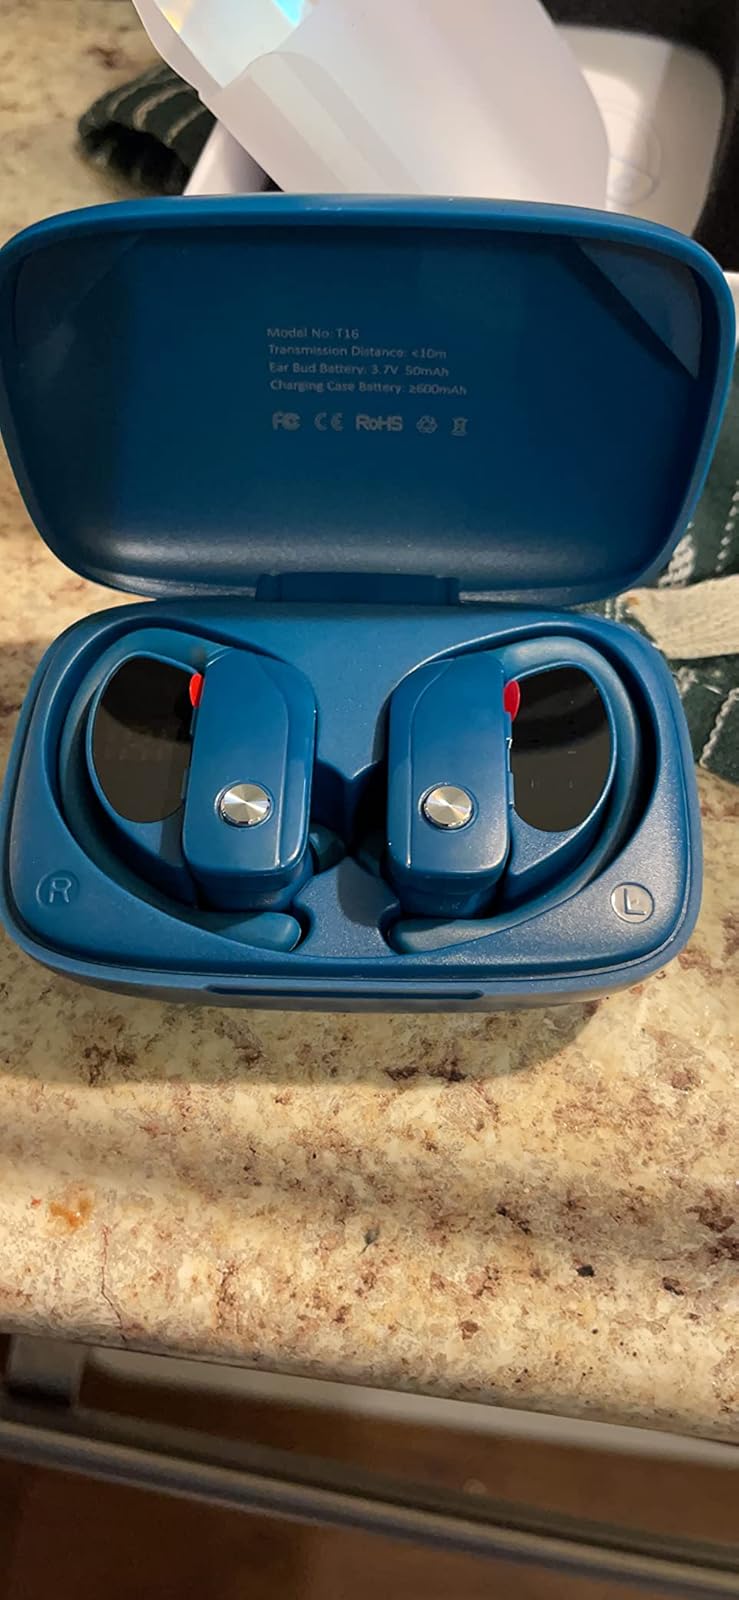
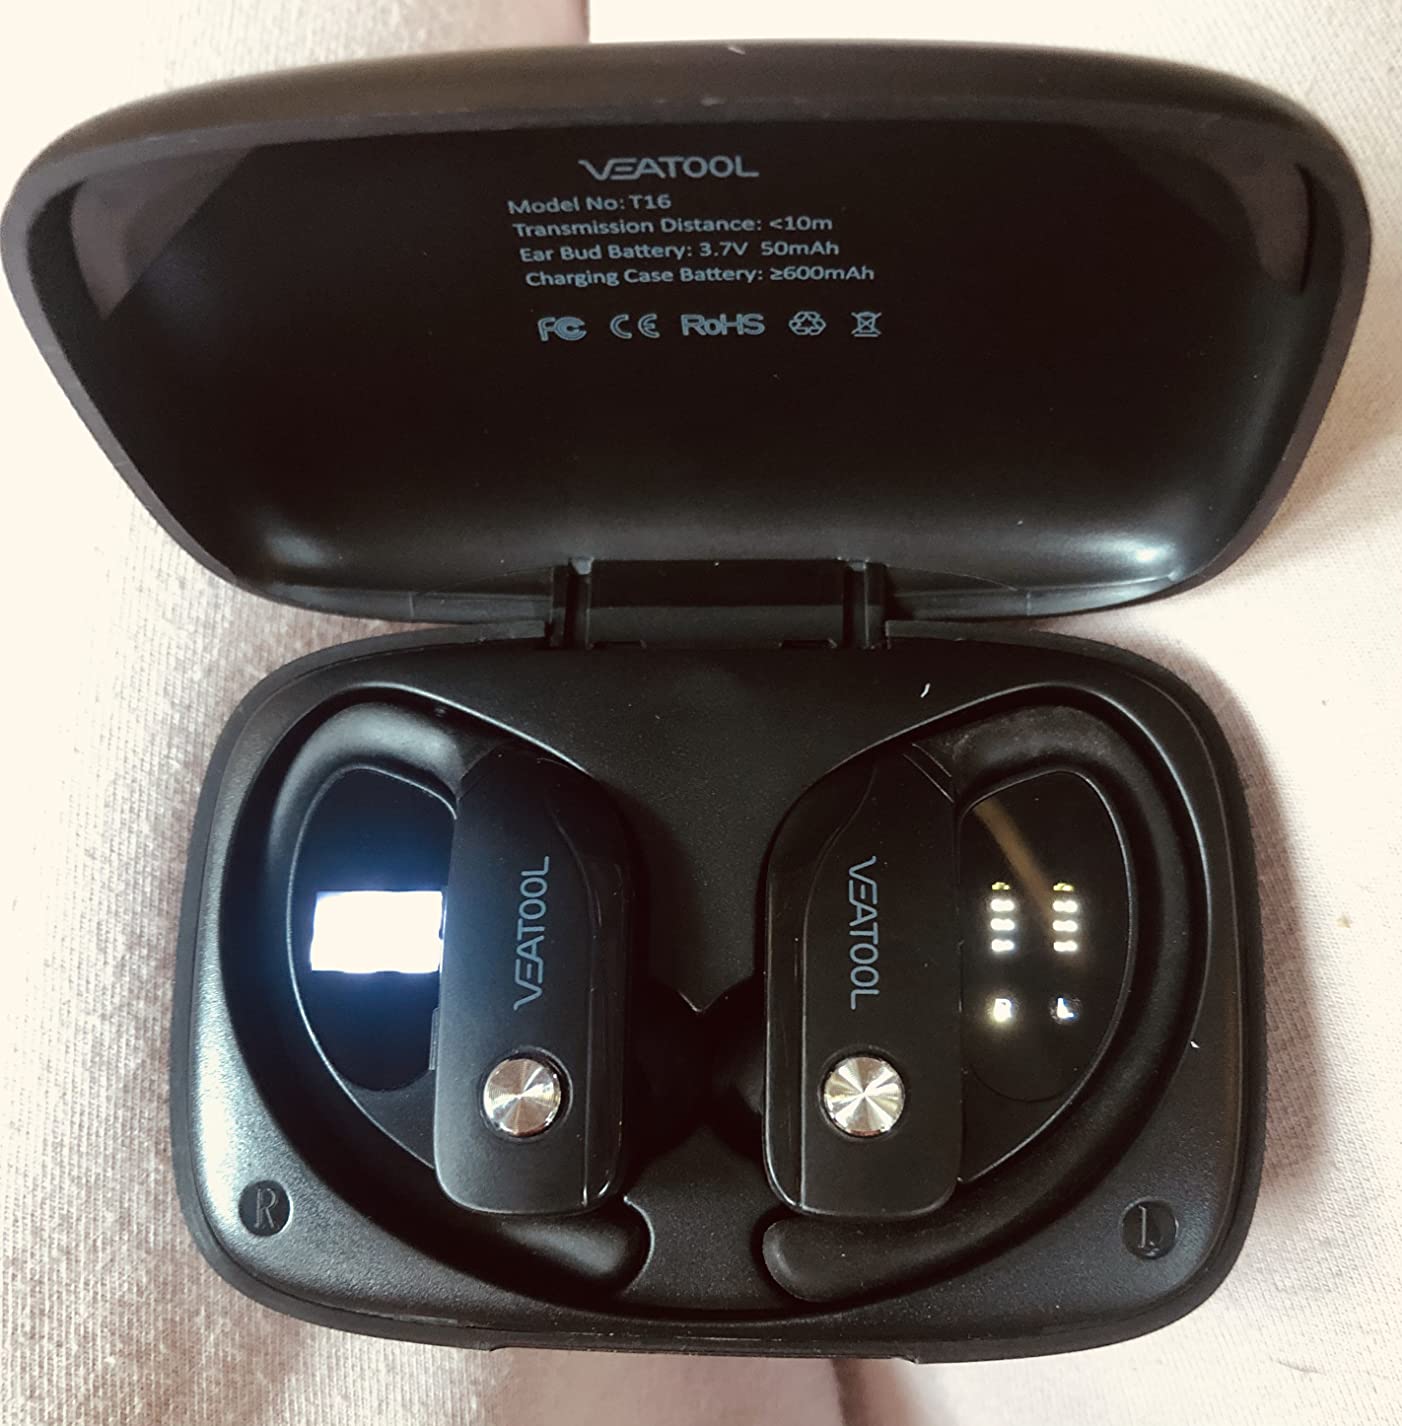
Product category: earbuds
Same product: no